Sarah Abitbol

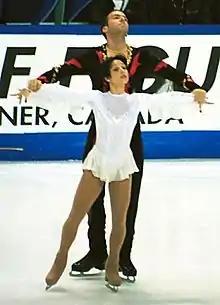
Sarah Abitbol and Stéphane Bernadis in 2001

Sarah Abitbol (born 8 June 1975) is a French former competitive pair skater. With skating partner Stéphane Bernadis, she is the 2000 World bronze medalist, the 2000 Grand Prix Final silver medalist, a seven-time European medalist (two silver and five bronze medals), and a ten-time French national champion.